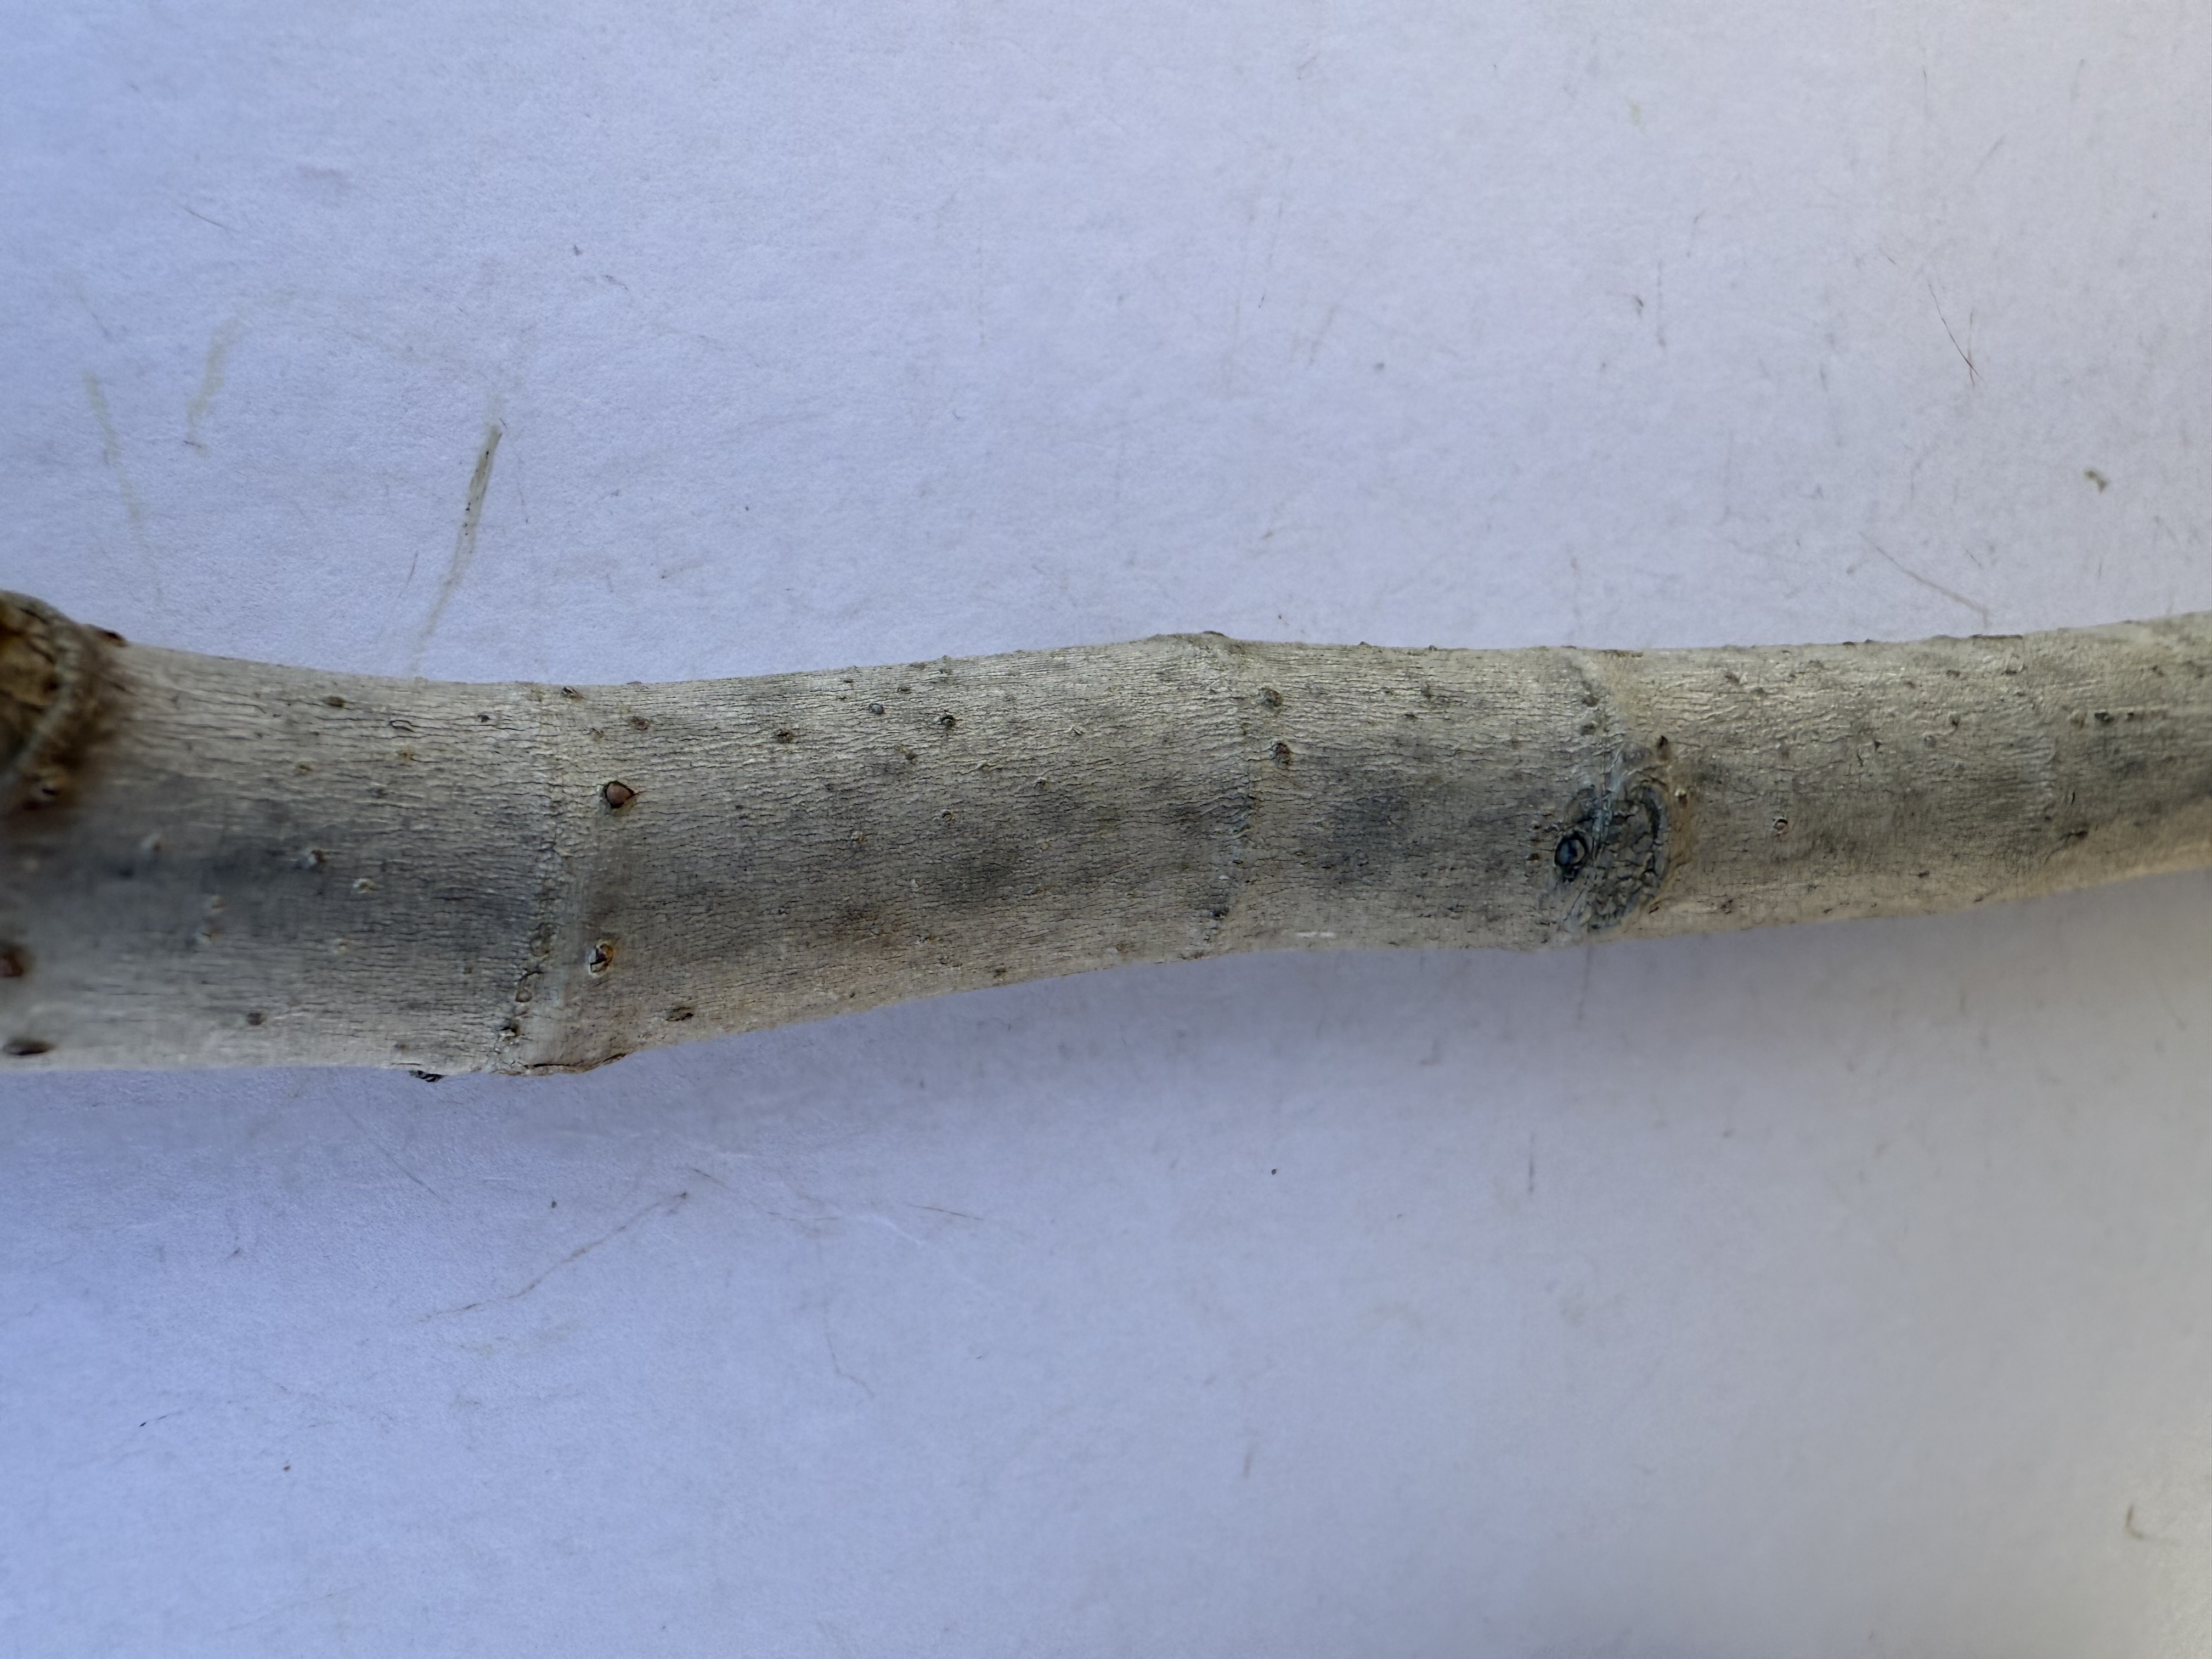
Variety: Bardacik Fig